Rodulf, Herule king

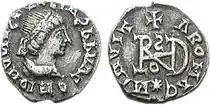
Coin of Theodoric the Great.

Rodulf was king of the Heruli kingdom on the Middle Danube in the period around 500, and possibly of Scandinavian origin. He died in a battle in about 508, with the neighbouring Lombards, which led to the splitting up of the Heruli. He is probably the same Heruli king that Theoderic the Great wrote to in two surviving letters which do not mention his name, in one of which Theoderic "adopted" him with a gift of arms. Less certainly, many scholars also equate him to the King Rodulf that Jordanes mentions as having come from Scandinavia to Italy, to join Theoderic.